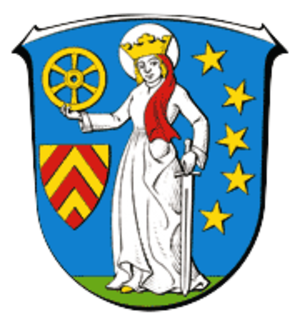
Steinau an der Straße
Coat of arms of Steinau an der Straße
"Steinau an der Straße er en by i den tyske delstat Hessen. Tillægget ""an der Straße"" kommer af at byen ligger ved via Regia, den gamle handelsvej mellem Frankfurt og Leipzig. Det bruges også til at skille byen fra andre steder med navnet Steinau. Byen ligger i en dal ved floden Kinzig.